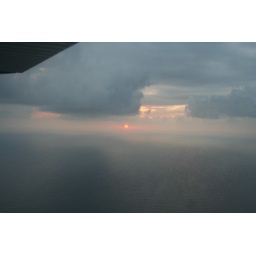
sunrise in daytona beach while flying c172s